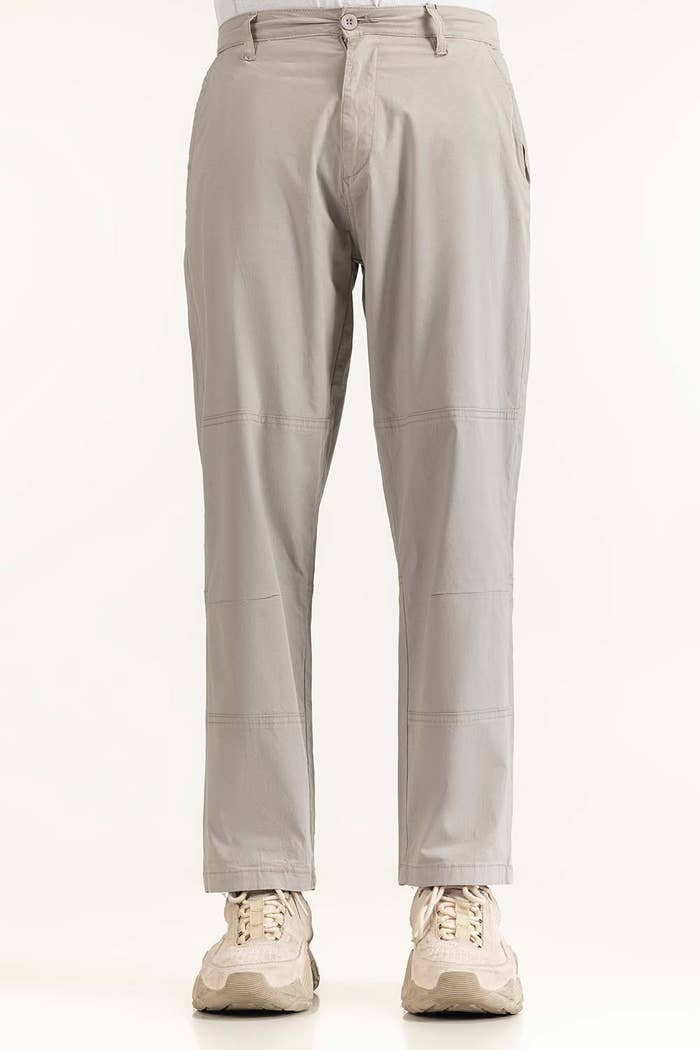
grey slim fit stretch twill pants